Vnukovo Airlines Flight 2801

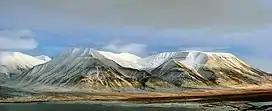
Adventfjorden with Operafjellet, the location of the accident, in the background

The Joint Rescue Coordination Centre of Northern Norway received a message about the crash at 10:30 CEST (8:30 UTC) and the search-and-rescue service was immediately deployed. This included seven Norwegian aircraft that were in the area. The area had bad weather with a low cloud height, resulting in difficult searching conditions. The aircraft was found at 12:06 CEST at Operafjellet, east of Svalbard Airport. Most of the aircraft was located on the mountain's plateau, although some debris had slid down a vertical cliff and was scattered along the valley and partially covered by an avalanche. Rescue workers and medics from Longyearbyen Hospital arrived at 12:36, and quickly established that no one survived.